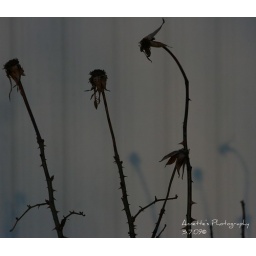
this was taken from another rose bush by the house in the early morning